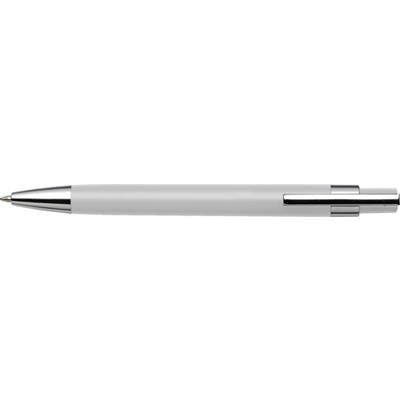
PUSH BUTTON PLASTIC BALL PEN in Silver
Brand: Impression Europe
This pen is perfect for anyone who wants a sleek and stylish writing experience. The metal clip and black ink give it a sophisticated look, while the push button design makes it easy to use. The minimum quantity is 500, so it's perfect for businesses or organizations who want to brand their own promotional merchandise.
Category: Office Supplies > Office Instruments > Writing & Drawing Instruments > Pens & Pencils